308th Infantry Regiment (United States)

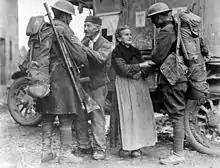
An old French couple, M. and Mme. Baloux of Brieulles-sur-Bar, France, under German occupation for four years, greeting soldiers of the 308th and 166th Infantry upon their arrival during the American advance.

At the end of the same month, it was ordered to advance in the Argonne as part of the Meuse-Argonne Offensive. Told to "push forward without regard to flanks", the 1st and 2nd Battalions of the regiment, along with one company from the 307th Infantry Regiment and two companies of the 306th Machine Gun Battalion, penetrated a gap in the German lines on 2 October and advanced to a ravine at Charlevaux Mill. German defenses checked the progress of the remainder of the 77th Division, however, leaving the advancing soldiers in an exposed position. That night, German troops reoccupied the gap, encircling the two battalions and trapping them behind enemy lines. These battalions, along with the other three companies, were besieged in the ravine for five days, from 3 October to 7 October, before the remainder of the Division were able to break through to relieve them. The events of these five days came to be known as the "Lost Battalion". German attacks hounded this pocket of soldiers nearly continuously for all five days and the depletion of food, water, and medical supplies only increased the soldiers' suffering. Of the nearly 600 soldiers who originally composed the "Lost Battalion" roughly 400 were killed or wounded in the course of their ordeal and the remainder were severely weakened after days surviving on little to no food or water. Following the relief of the "Lost Battalion", the Regiment continued forward and, by 16 October, had pushed through the Argonne with the rest of the 77th Division and participated in securing towns on the Aire River. It was then relieved and withdrawn to rest and reorganized before being called up for the final offensive to the Meuse in November.